Litvinov Protocol

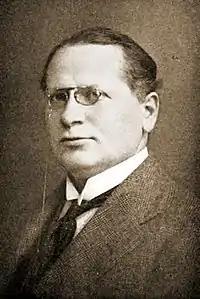
Soviet diplomat Maxim Litvinov (1876–1951), namesake of the Litvinov Protocol.

The Litvinov Protocol is the common name of an international peace treaty concluded in Moscow on February 9, 1929. Named after the chief Soviet diplomat moving the negotiations forward, Maxim Litvinov, the treaty provided for immediate implementation of the Kellogg-Briand Pact by its signatories, thereby formally renouncing war as a part of national foreign policy.